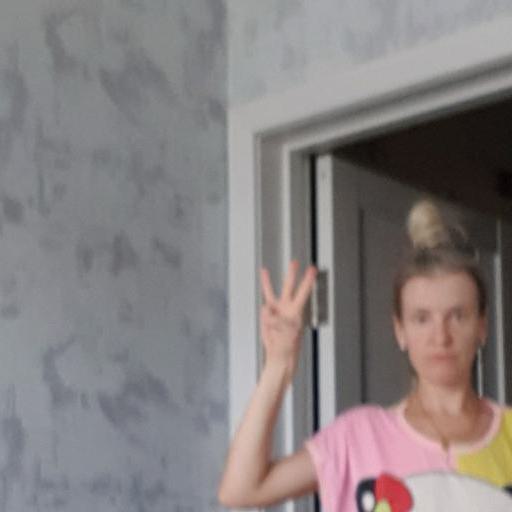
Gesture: three